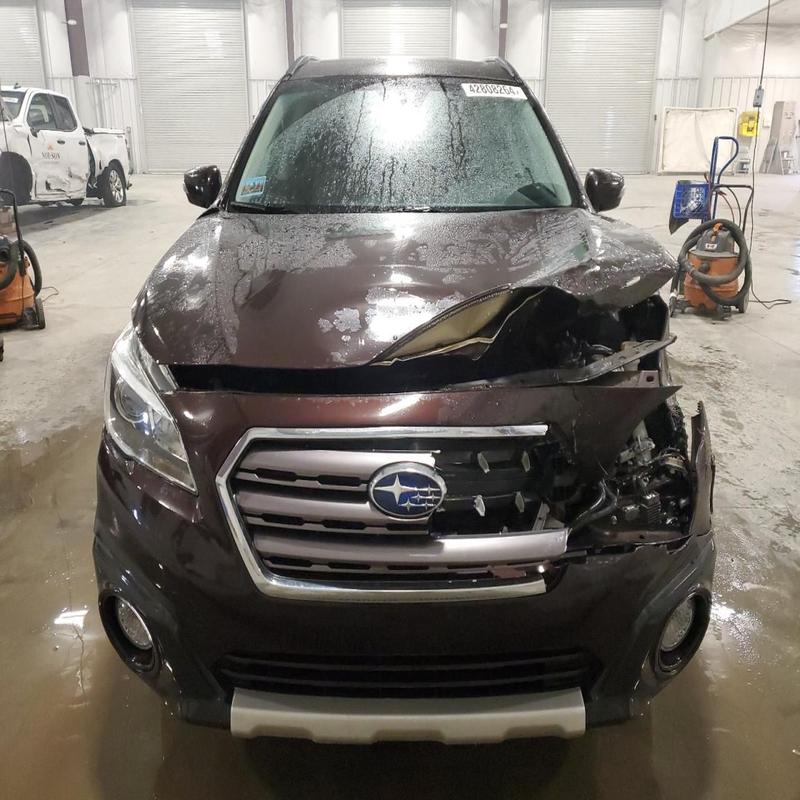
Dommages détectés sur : pare-choc avant, feu avant gauche, capot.
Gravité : majeur